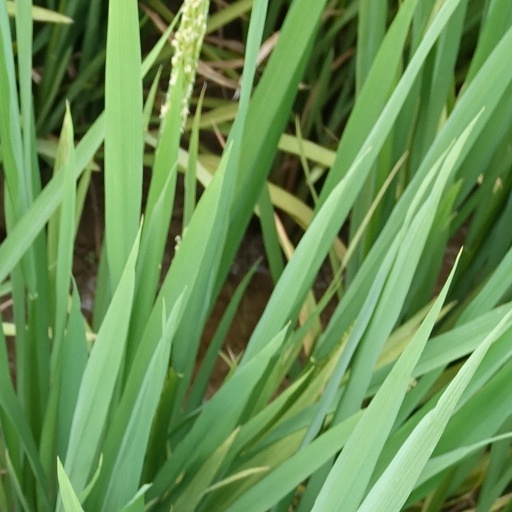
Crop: rice